Pruno

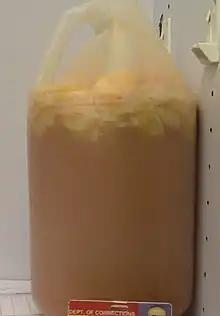
A jug of contraband prison wine made from oranges, confiscated from an inmate

Pruno, also known as prison hooch or prison wine, is a term used in the United States to describe an improvised alcoholic beverage. It is variously made from apples, oranges, fruit cocktail, fruit juices, hard candy, sugar, high fructose syrup, and possibly other ingredients, including crumbled bread. Bread is incorrectly thought to contain yeast for the pruno to ferment. Pruno originated in US prisons, where it can be produced with the limited selection of equipment and ingredients available to inmates. It can be made using only a plastic bag, hot running water, and a towel or sock to conceal the pulp during fermentation. The end result has been described as a "bile-flavored wine cooler". Depending on the time spent fermenting (always balanced against the risk of discovery by officers), the sugar content, and the quality of the ingredients and preparation, pruno's alcohol content by volume can range from as low as 2% (equivalent to a very weak beer) to as high as 14% (equivalent to a strong wine).